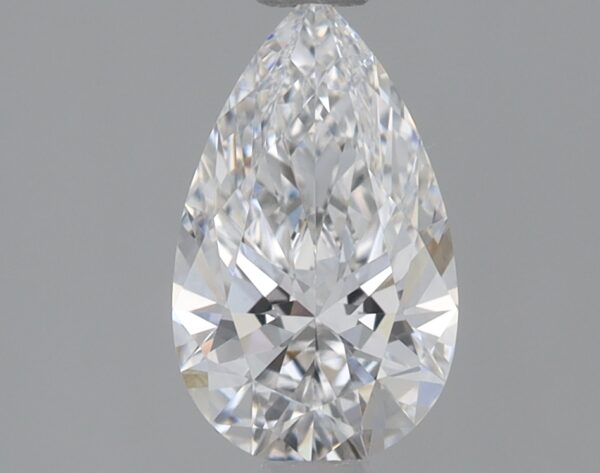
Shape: pear
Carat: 0.75
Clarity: VVS2
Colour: E
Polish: EX
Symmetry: EX
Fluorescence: NONE
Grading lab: IGI
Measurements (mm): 8.53 x 5.12 x 3.08